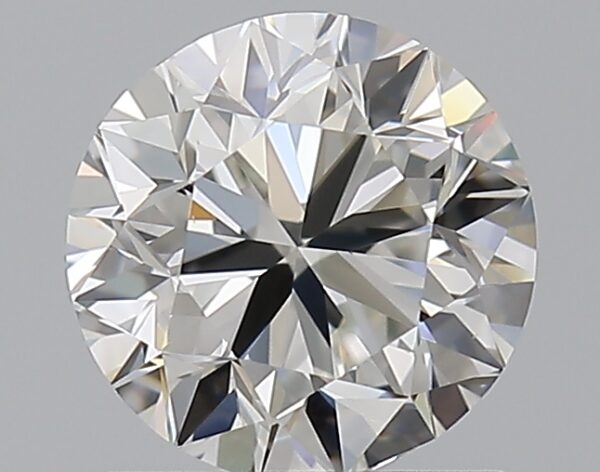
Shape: round
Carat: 1
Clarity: VS1
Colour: H
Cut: VG
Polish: EX
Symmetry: GD
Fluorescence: N
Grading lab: GIA
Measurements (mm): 6.12 x 6.22 x 4.02